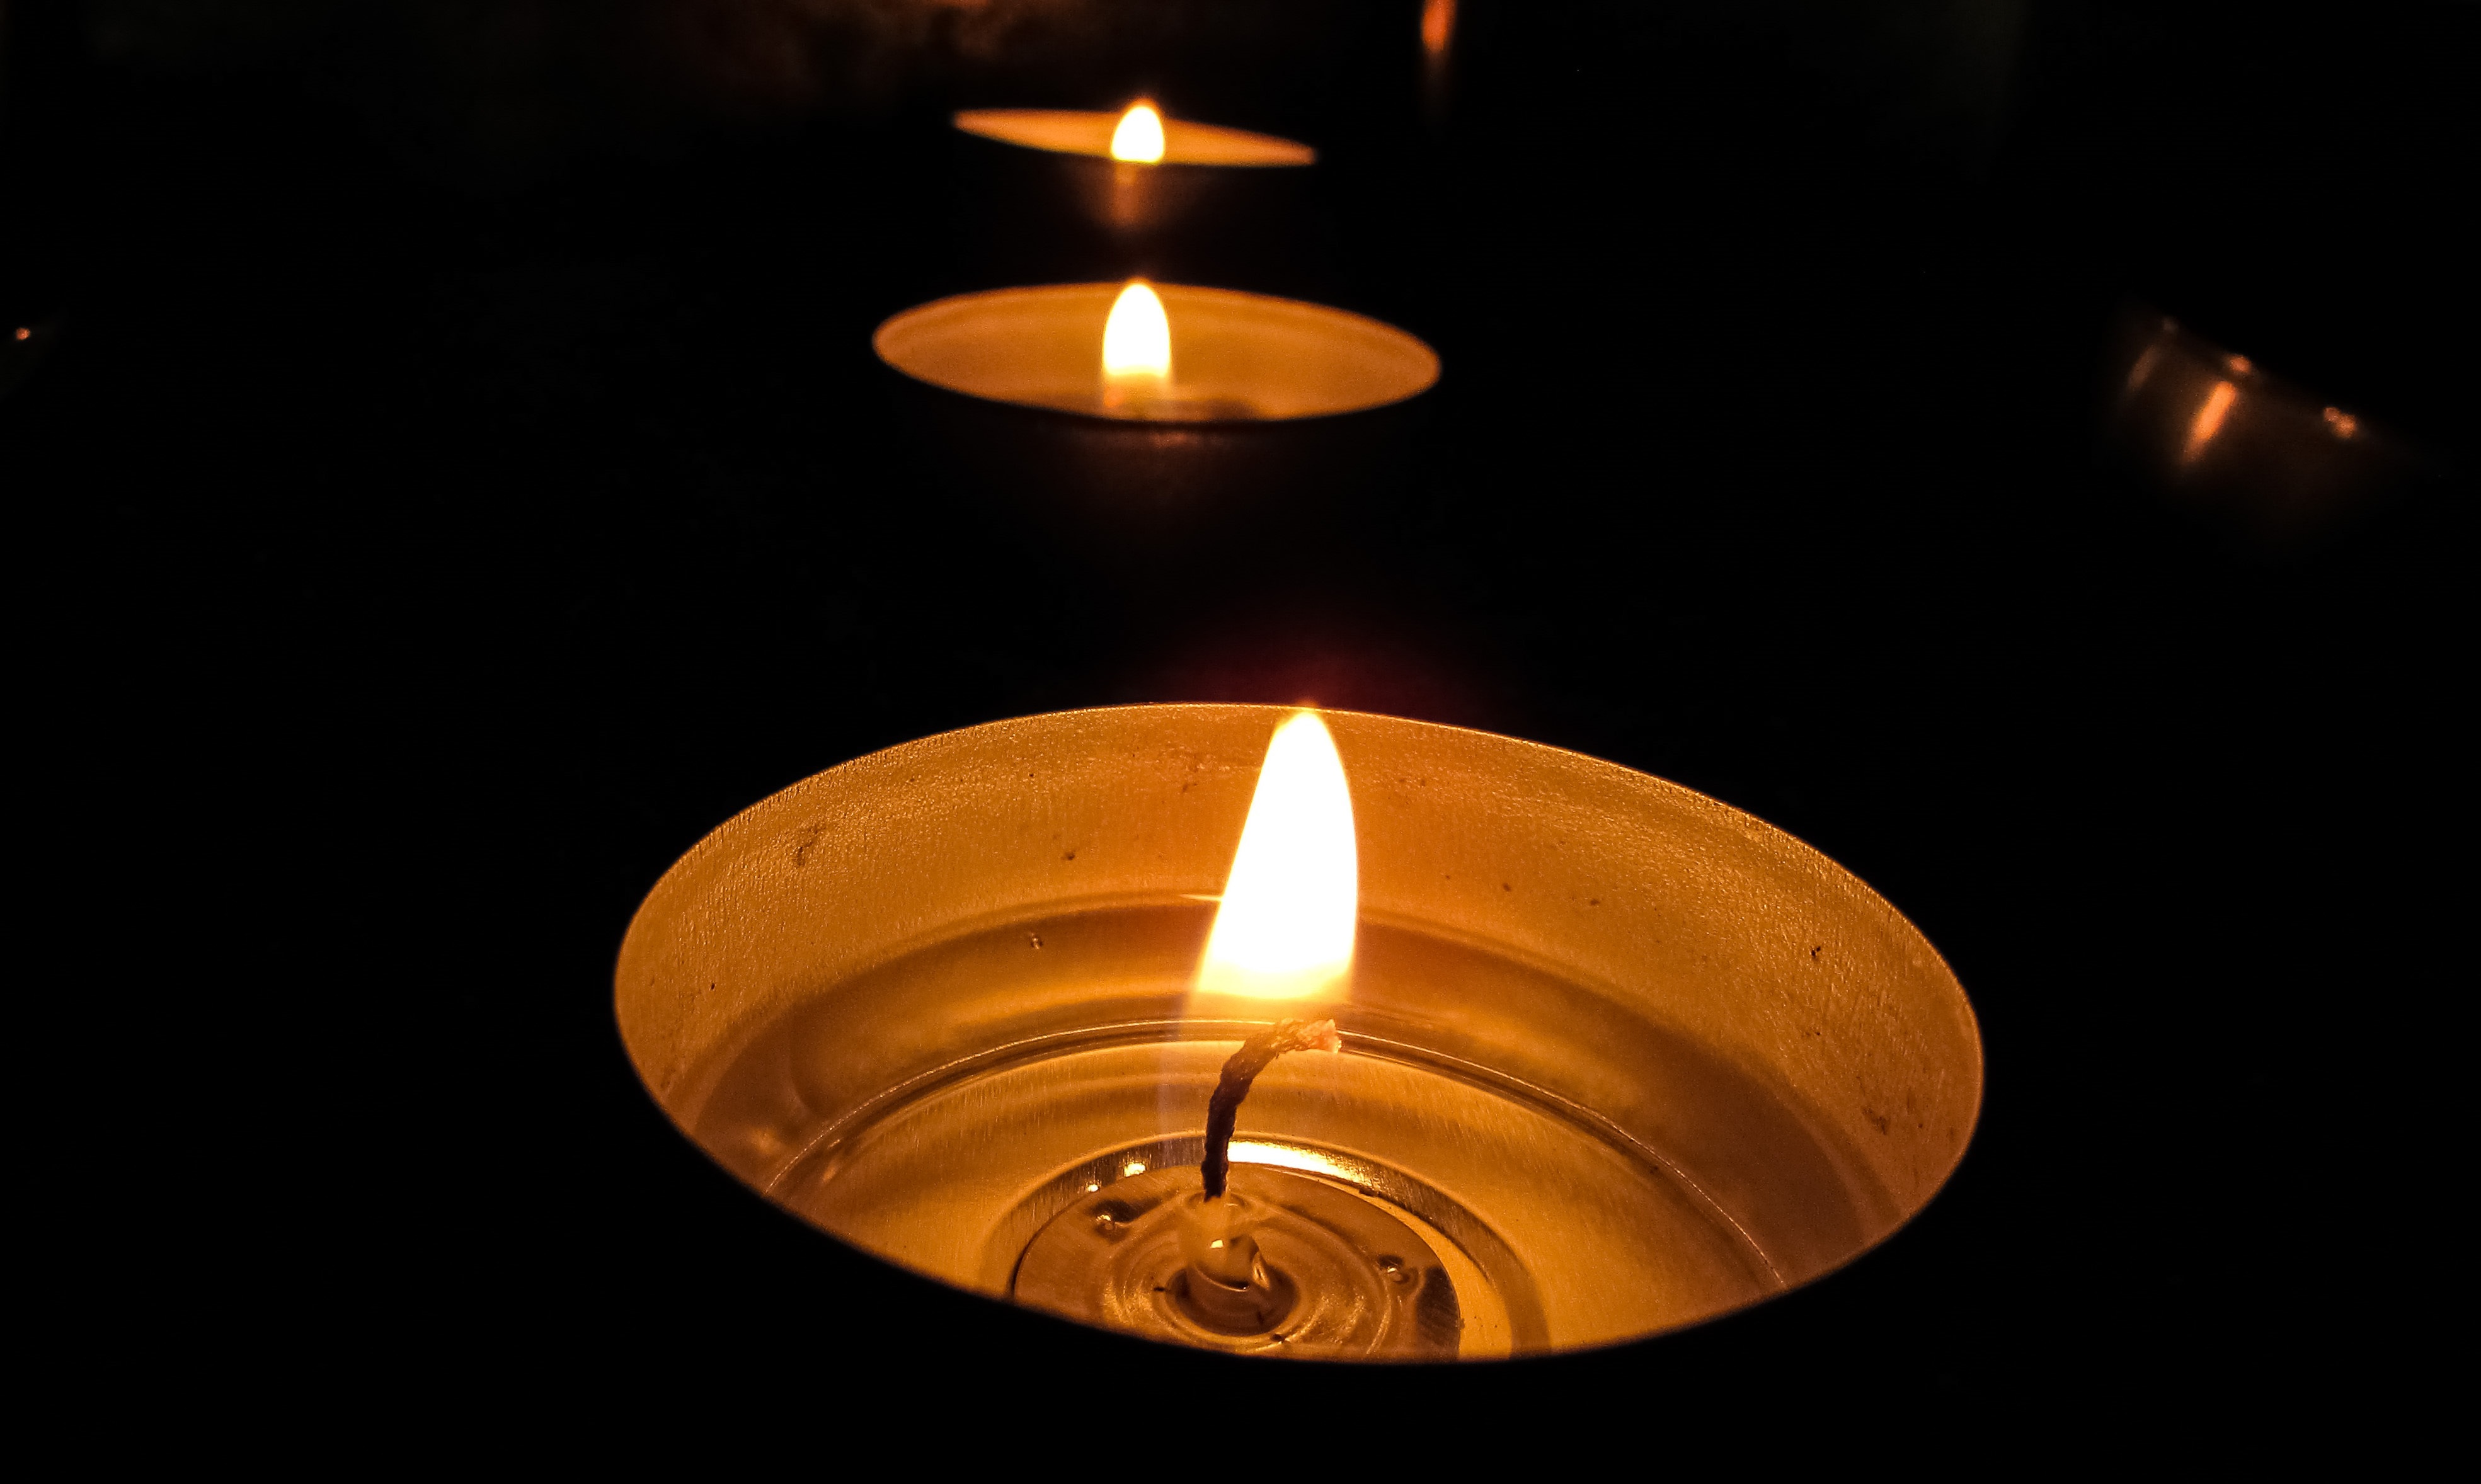
light, flame, romantic, darkness, candle, lighting, circle, candles, light fixture, candlelight